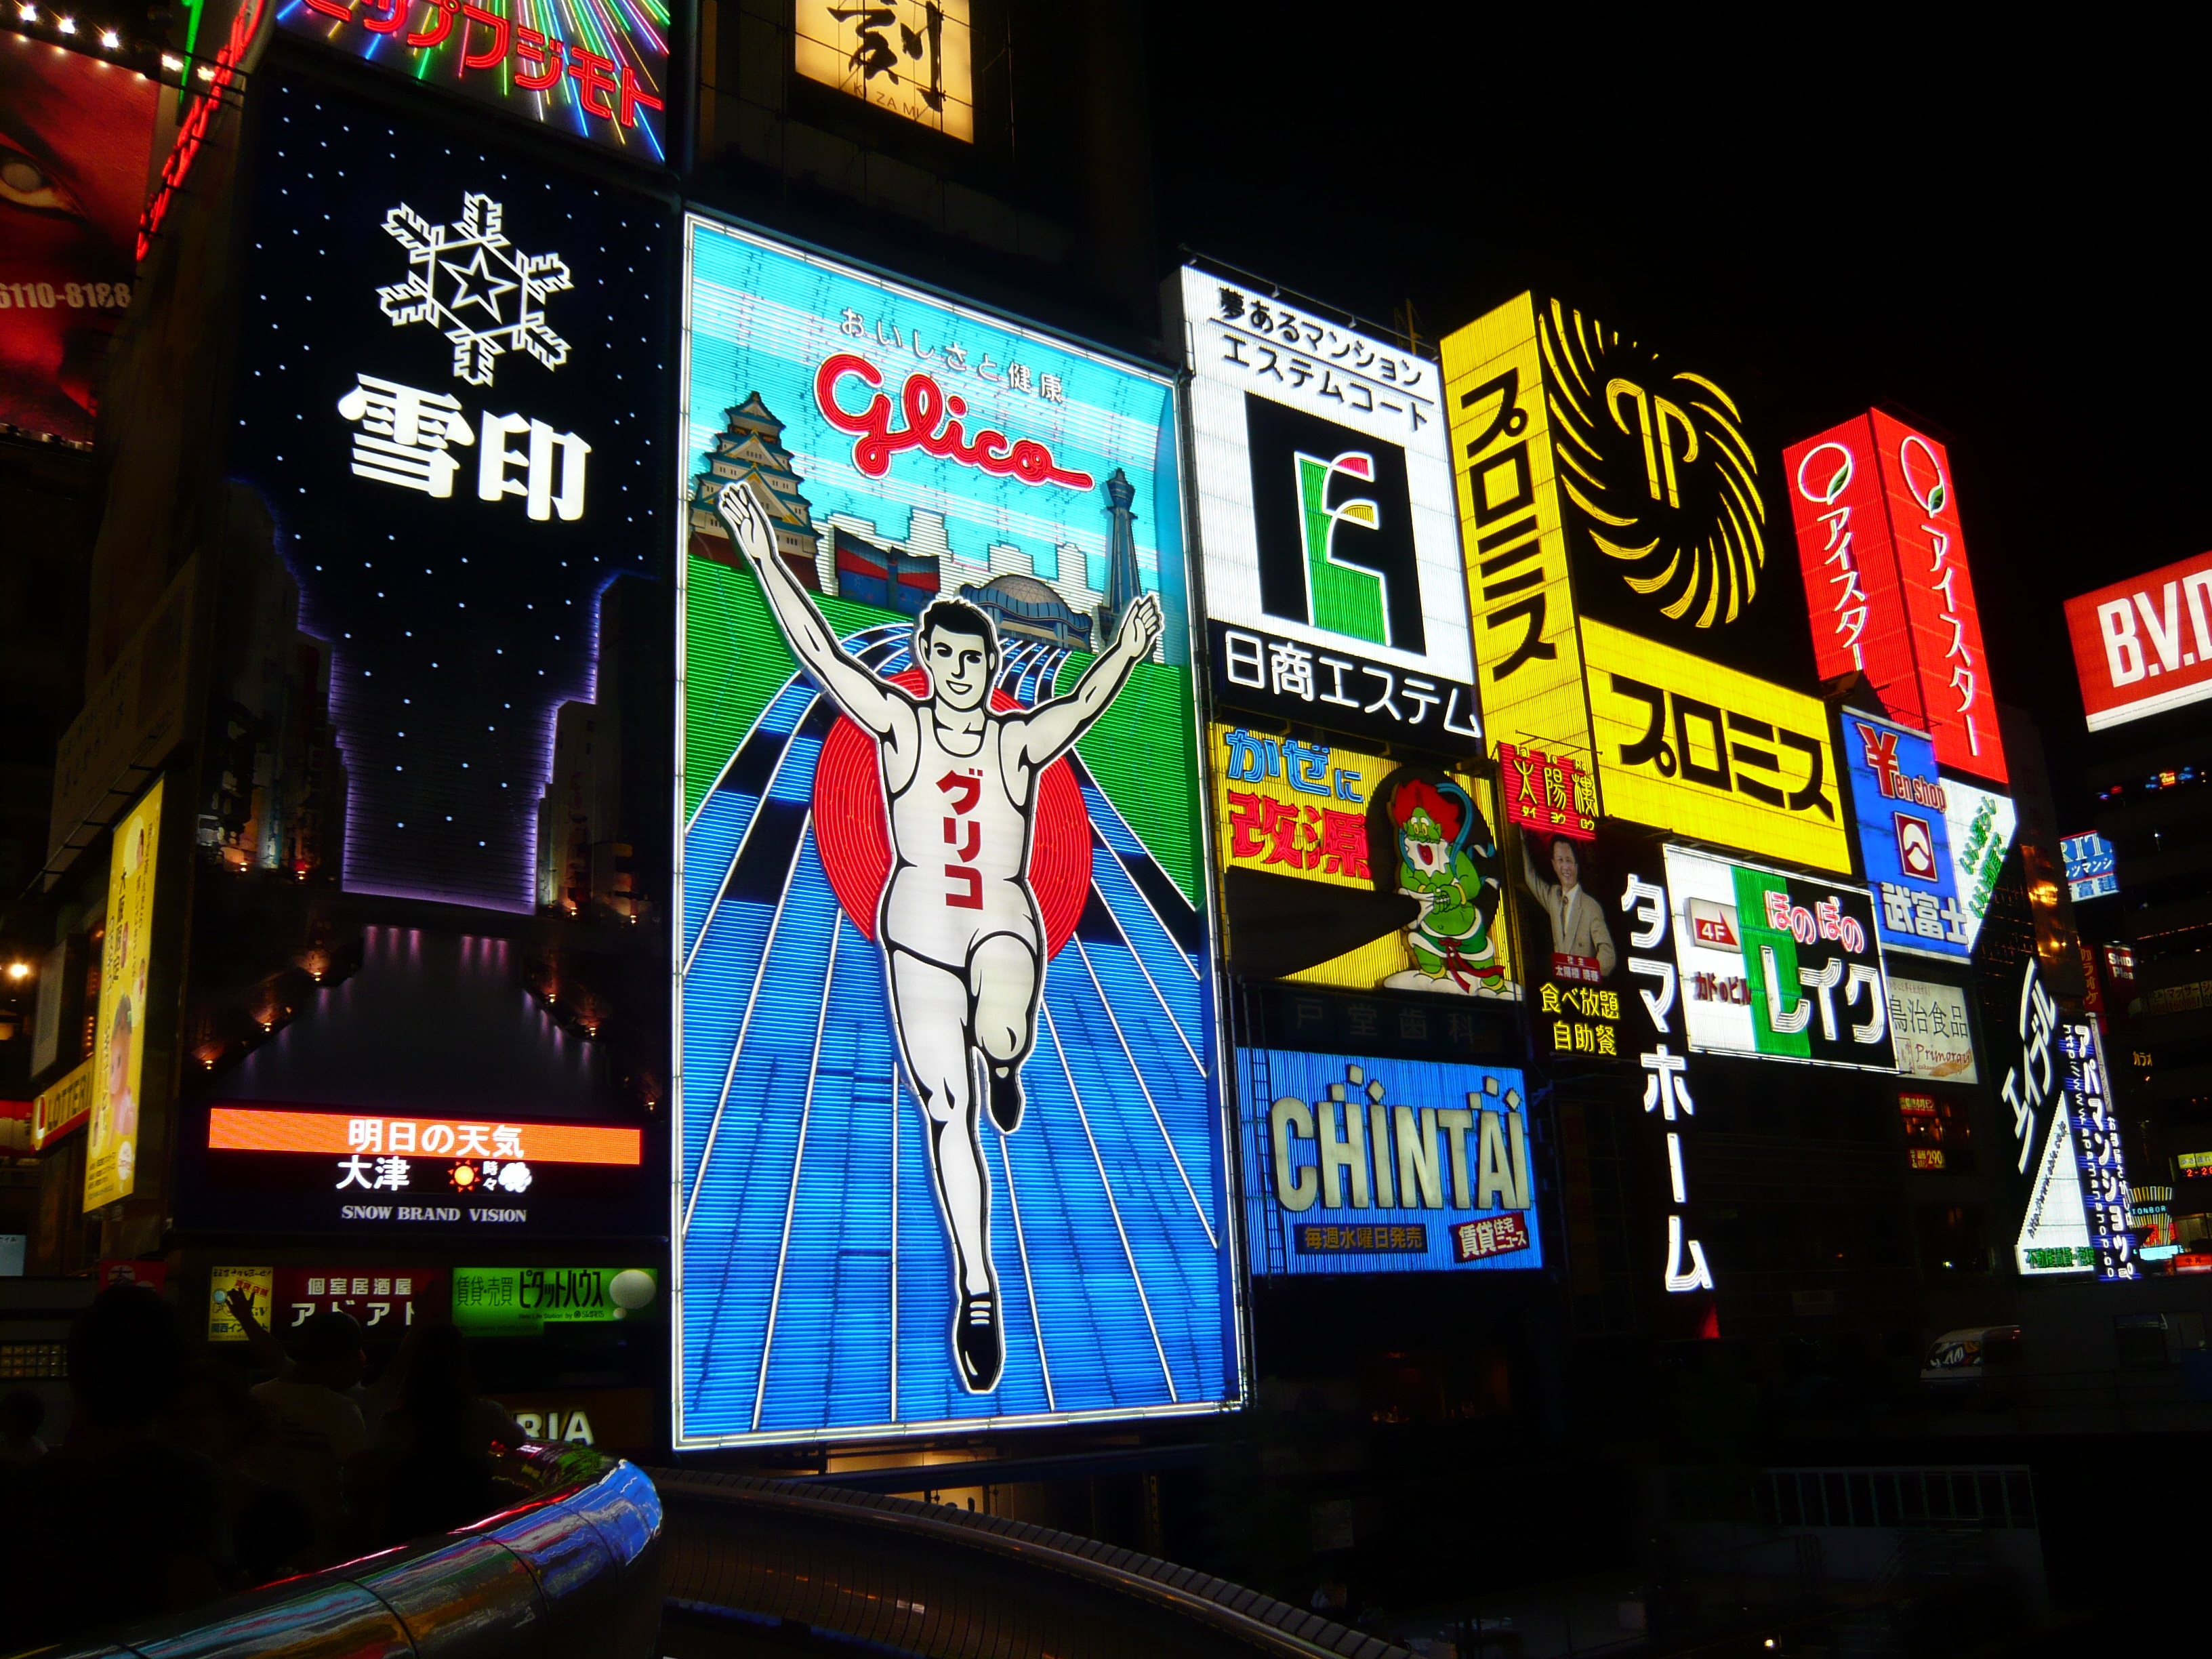
board, city, advertising, asian, sign, asia, japan, signage, design, display, advertisement, icon, games, billboard, display device